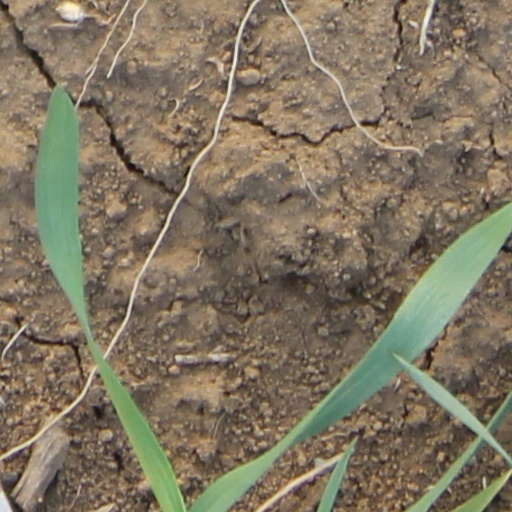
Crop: wheat